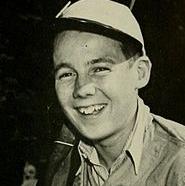
Age: 19